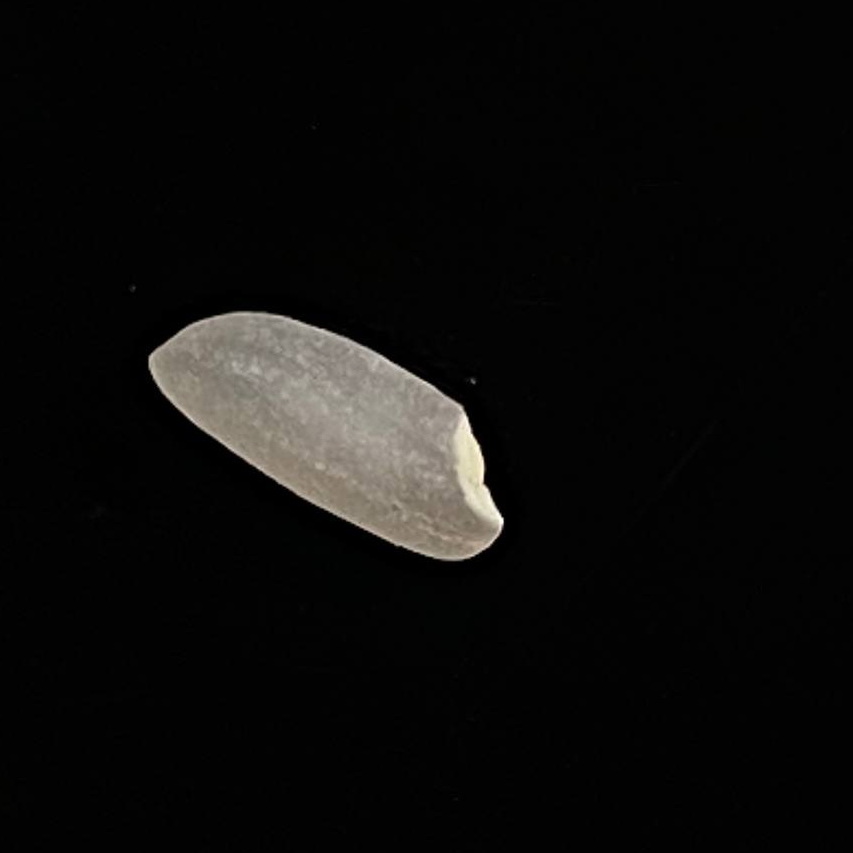
Rice variety: Katari_Polao